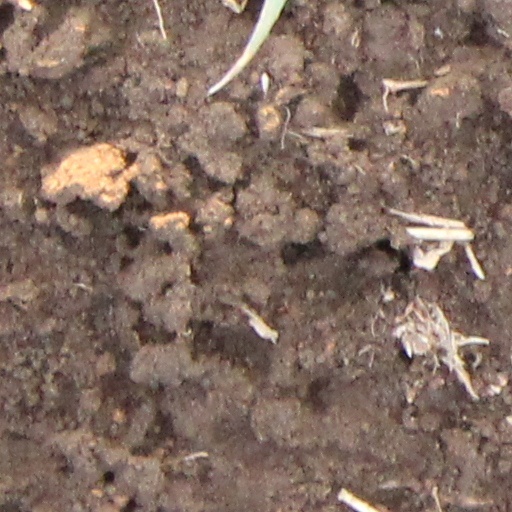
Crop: wheat